Appian Way

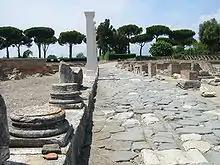
Via Appia within the ancient Minturno

The road began as a leveled dirt path on which small stones and mortar were laid. This base was covered with gravel, and finally topped with tightly fitting, interlocking stones to create a flat and durable surface. The historian Procopius remarked that the stones fit together so securely and precisely that they appeared to have grown together rather than been set by hand. The road was cambered in the middle to allow for water runoff and flanked by ditches on either side, which were protected by retaining walls.